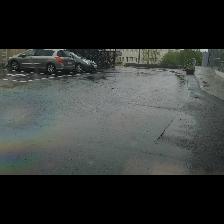
Label: NonHuman